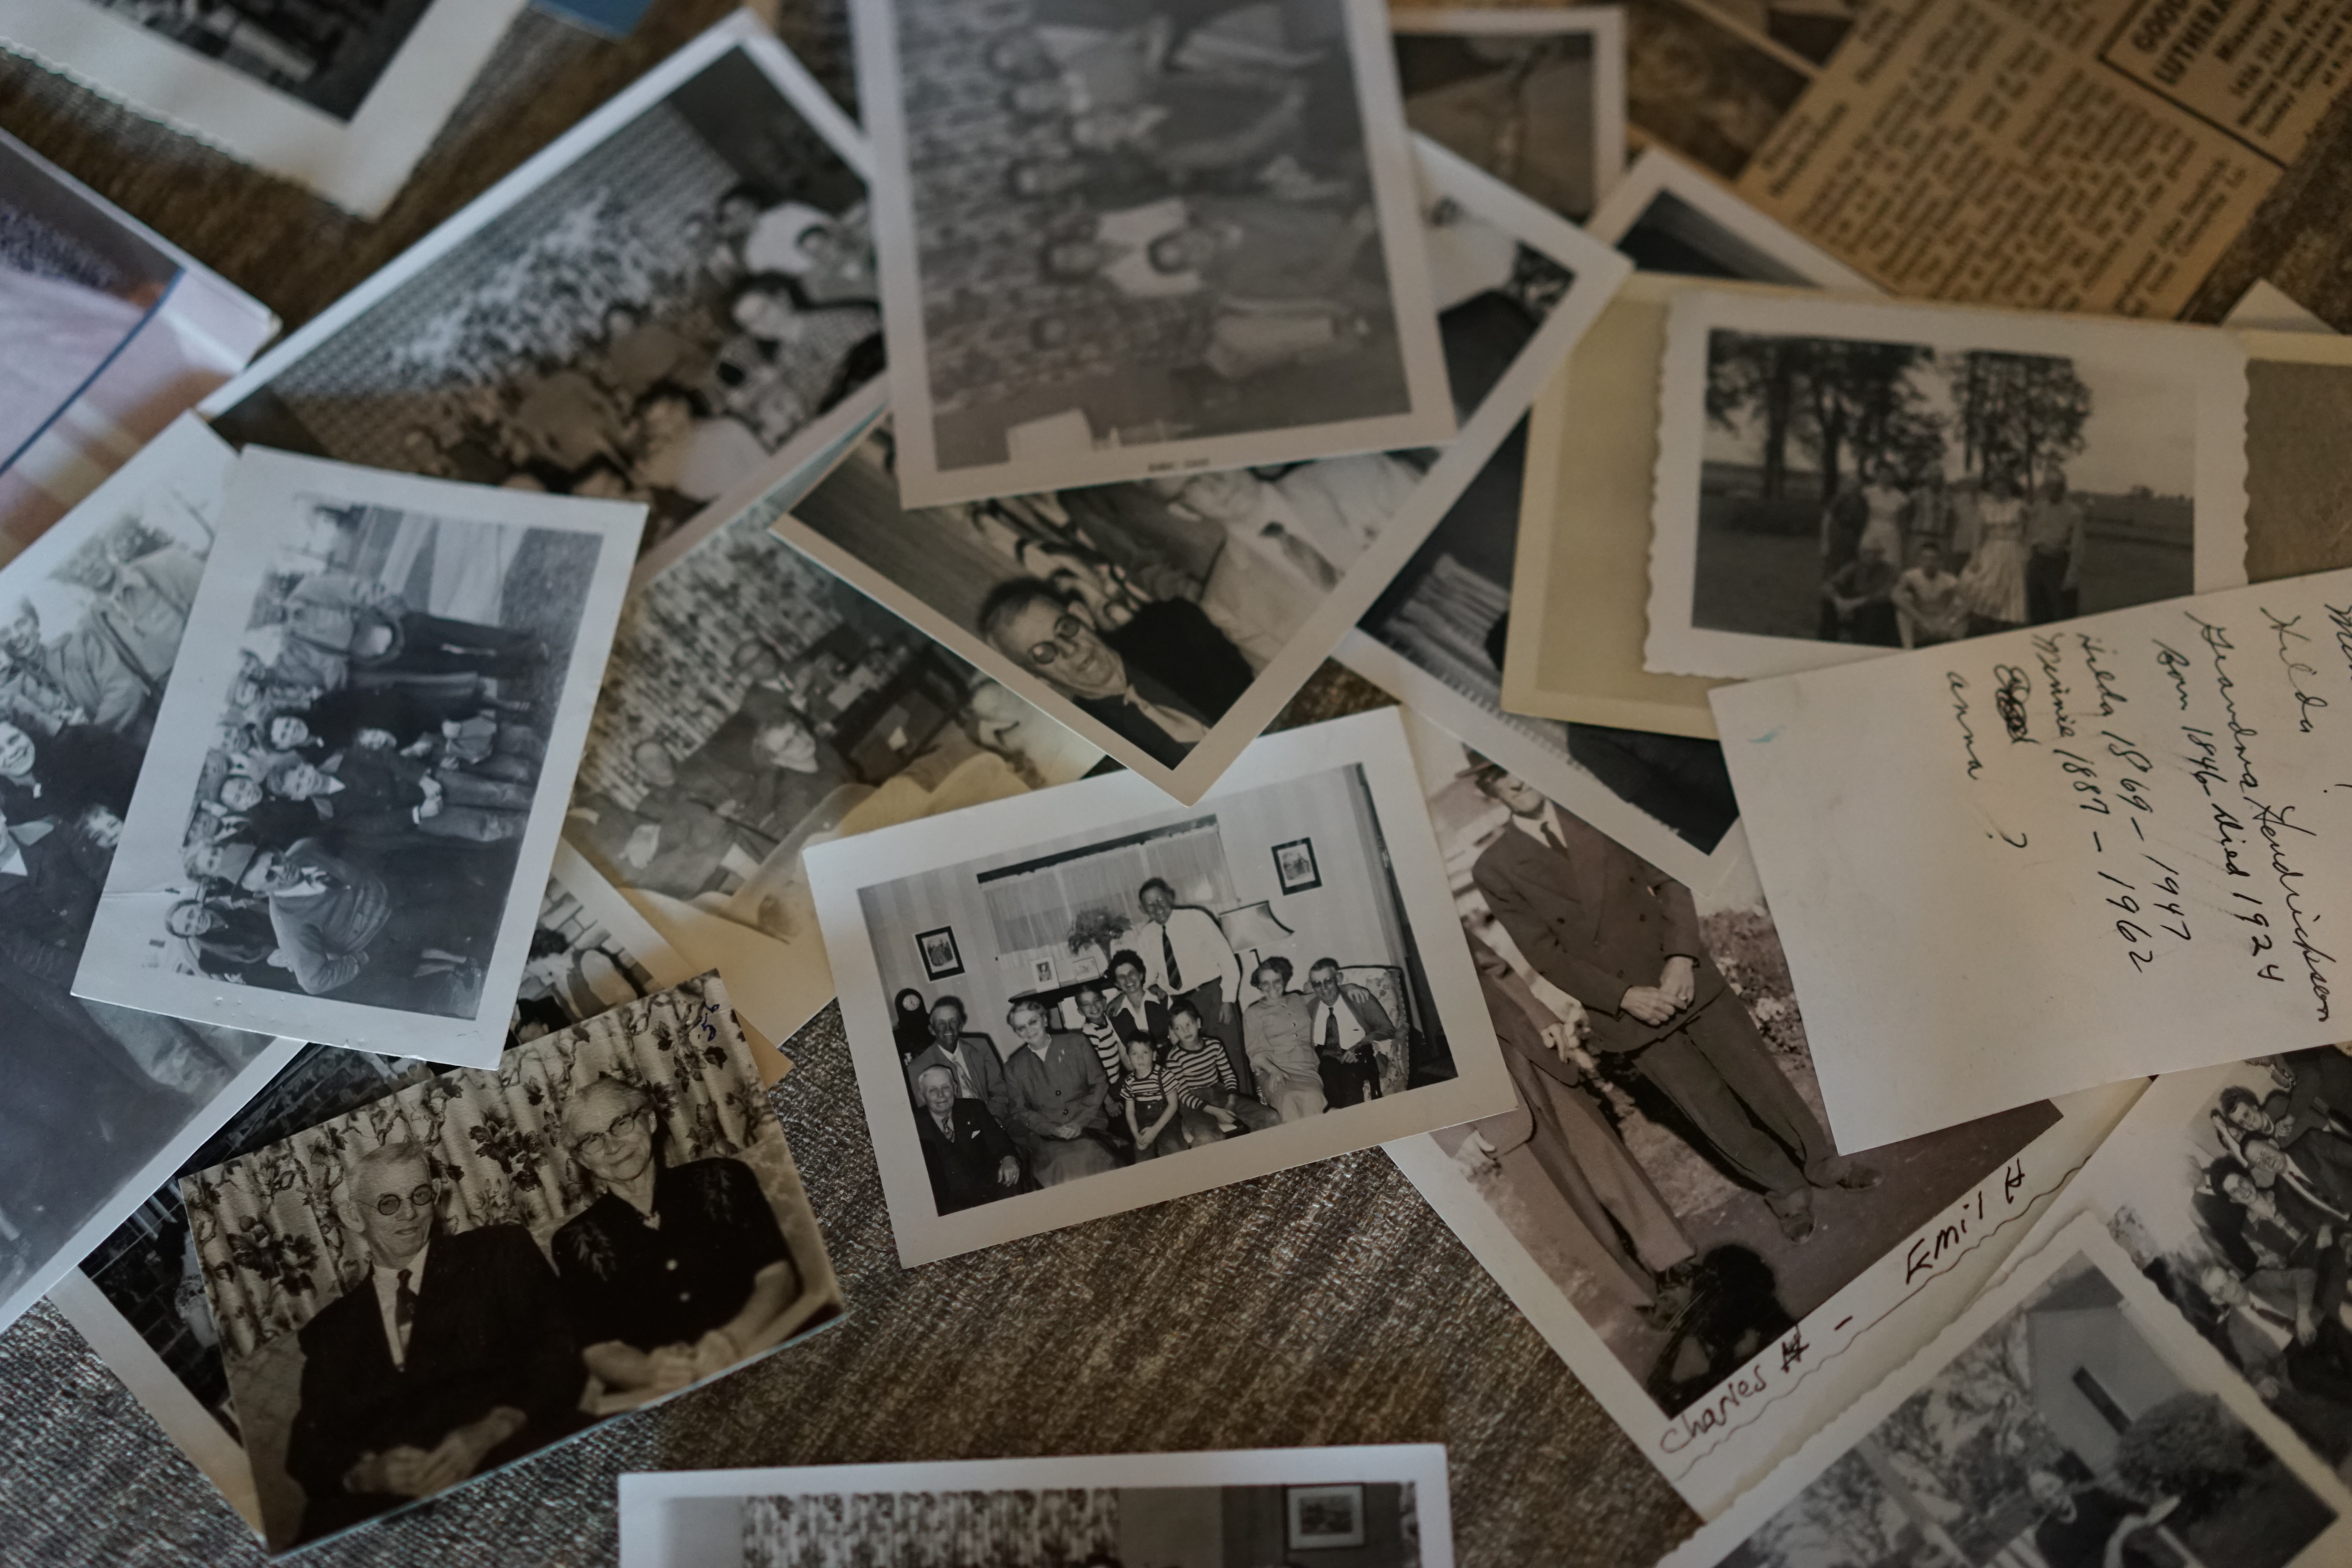
art, design